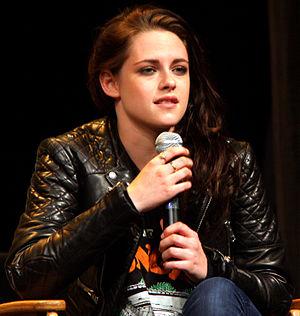
Camp X-Ray ou The Guard est un film américain écrit et réalisé par Peter Sattler, sorti en 2014.